Volvo B10

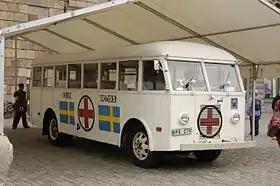
A preserved B10 that was used in the "White Buses" operation.

The Volvo B10 was a front-engined bus chassis built by Volvo in the 1930s.